Brooklands Museum

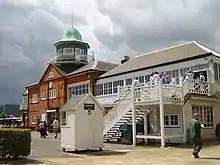

Brooklands Museum is a motoring and aviation museum occupying part of the former Brooklands Motor Course in Weybridge, Surrey, England.